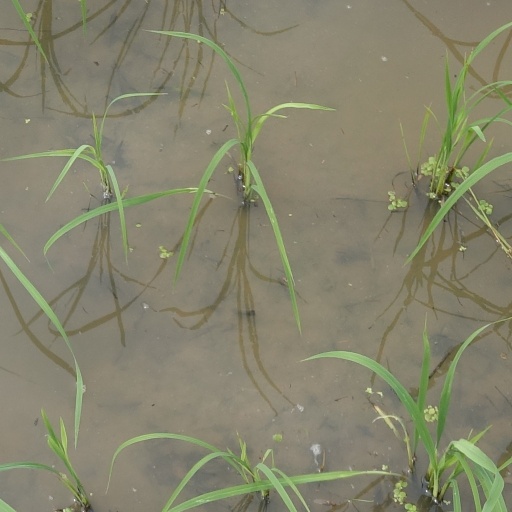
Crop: rice